Augusto Pestana (politician)

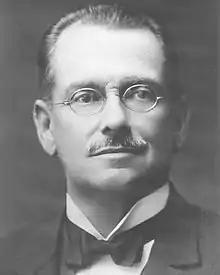
Augusto Pestana

Augusto Pestana (May 22, 1868 – May 29, 1934) was a Brazilian engineer and politician. Born in Rio de Janeiro, Pestana moved in the late 1880s to Rio Grande do Sul, Brazil's southernmost state, where he would become a specialist in railroad engineering and public administration, as well as one of the main leaders of the Republican Party of Rio Grande do Sul (PRR).